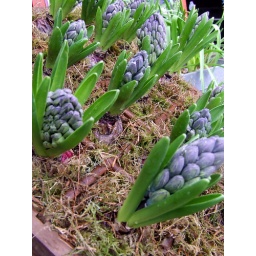
Gorgeous Hyacinths in an old bottle crate outside our lovely flower shop in Shepperton.